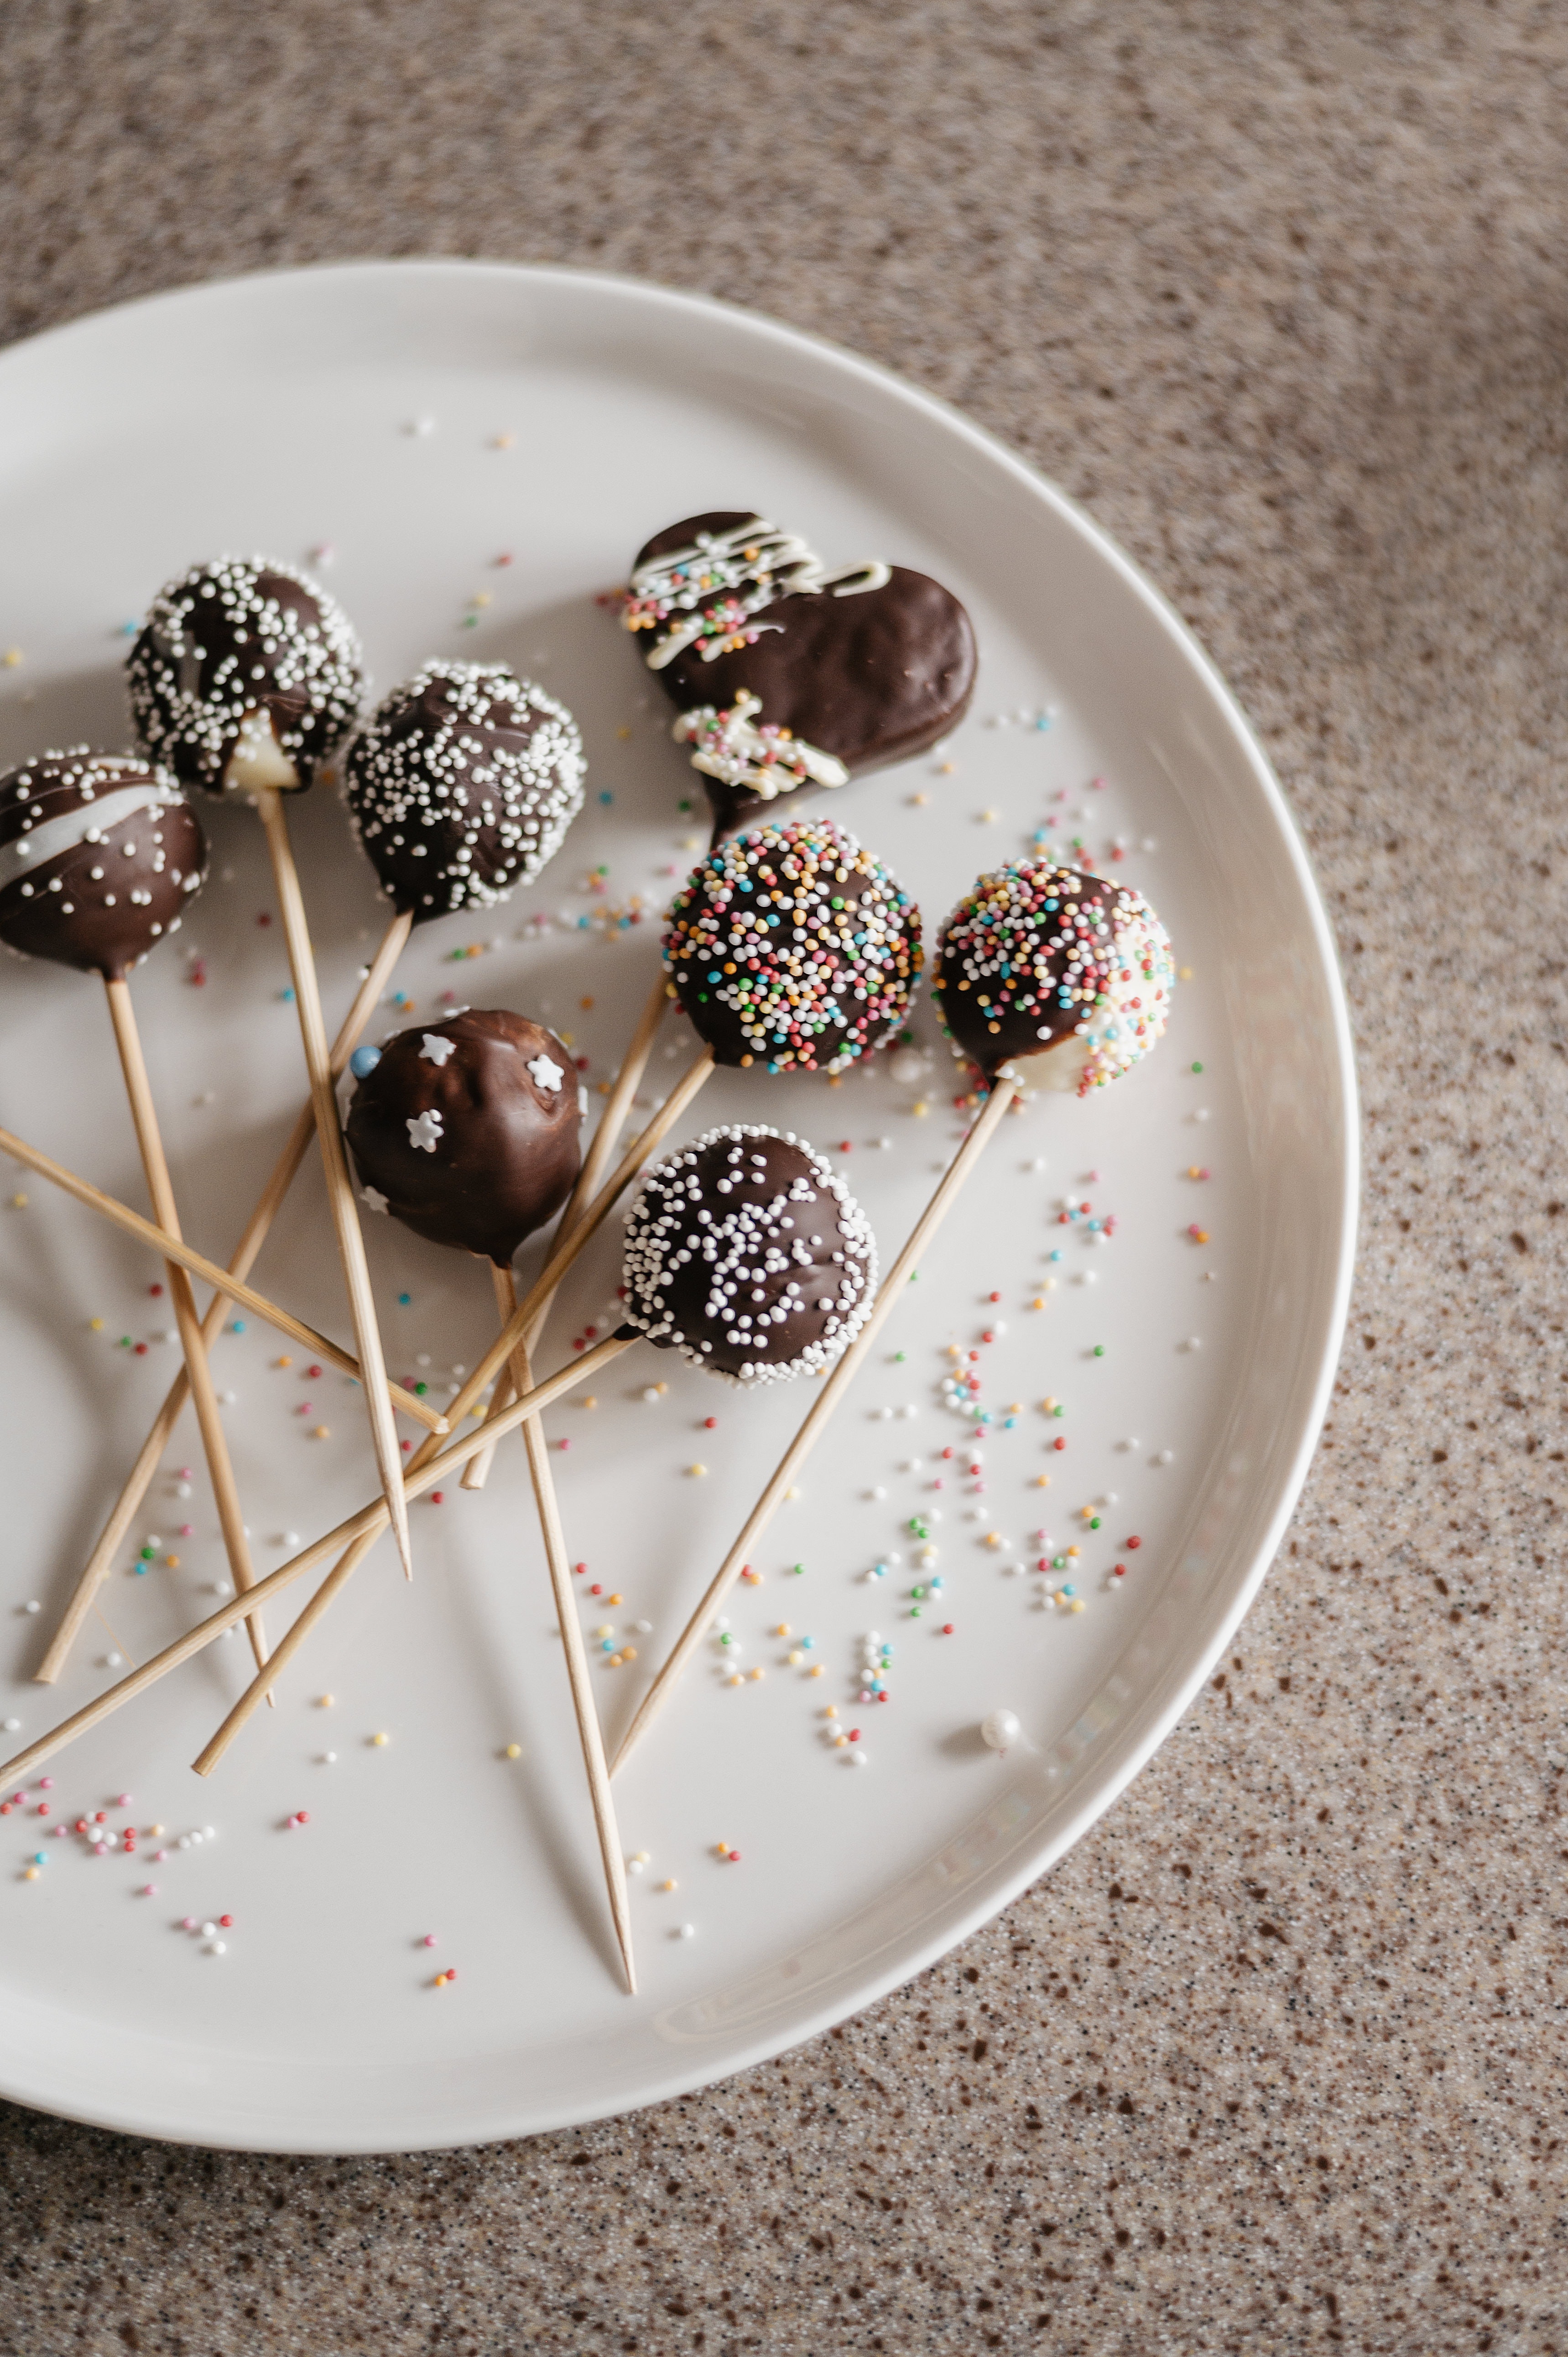
chocolates, food, tableware, fruit, recipe, ingredient, dishware, plant, plate, berry, cuisine, serveware, dish, produce, dessert, lollipop, superfood, baked goods, frutti di bosco, finger food, twig, sweetness, natural foods, confectionery, chocolate, Siberian ginseng, snack, glaze, chocolate spread, still life photography, rubus